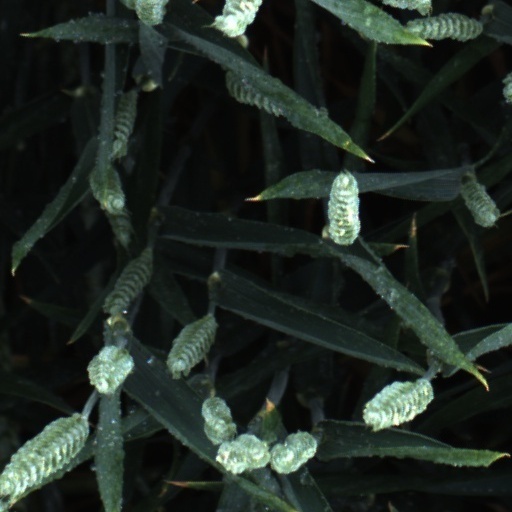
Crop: wheat